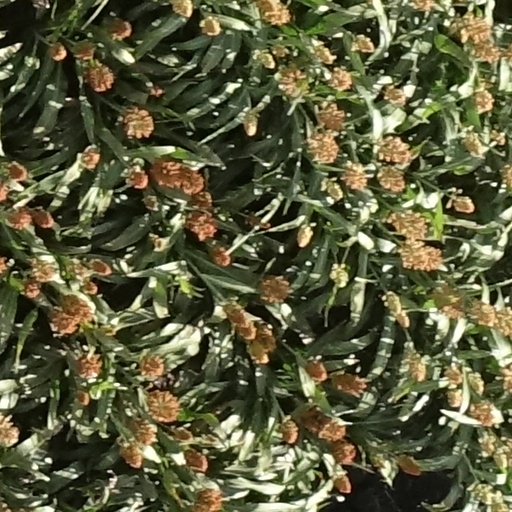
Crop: sorghum